William Bean

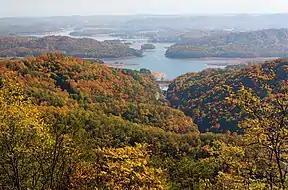
The view of the German Creek valley as seen from Clinch Mountain

In 1775, William Bean collaborated with Daniel Boone on a new longhunting excursion, as Bean wanted to move west with the Watauga Association gaining popularity, and Boone was wanting to expand his Wilderness Road southward towards the Great Indian Warpath. The duo crossed the gap on top of Clinch Mountain after traversing the Powell and Clinch rivers in present-day Claiborne and Grainger counties in Tennessee. After surveying the valley below, Bean and Boone descended the southward slope of Clinch Mountain and set camp along the German Creek tributary of the Holston River and the Great Indian Warpath. Finding appreciation for the vast wildlife, timber, fertile soil, and access to navigable waters, Bean chose this site as the permanent site of his new home and to establish a community with Boone planning to extend the Wilderness Road to the campsite location.